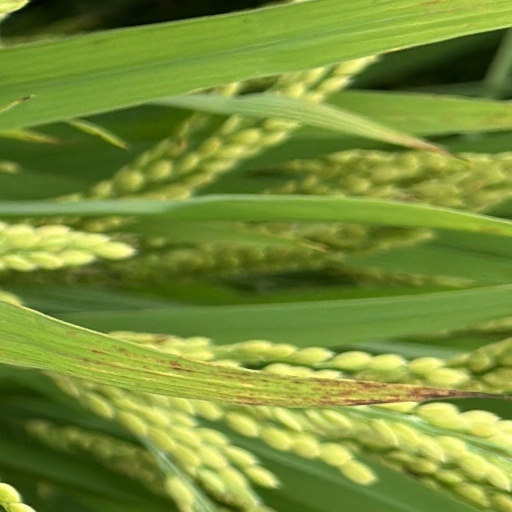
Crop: rice